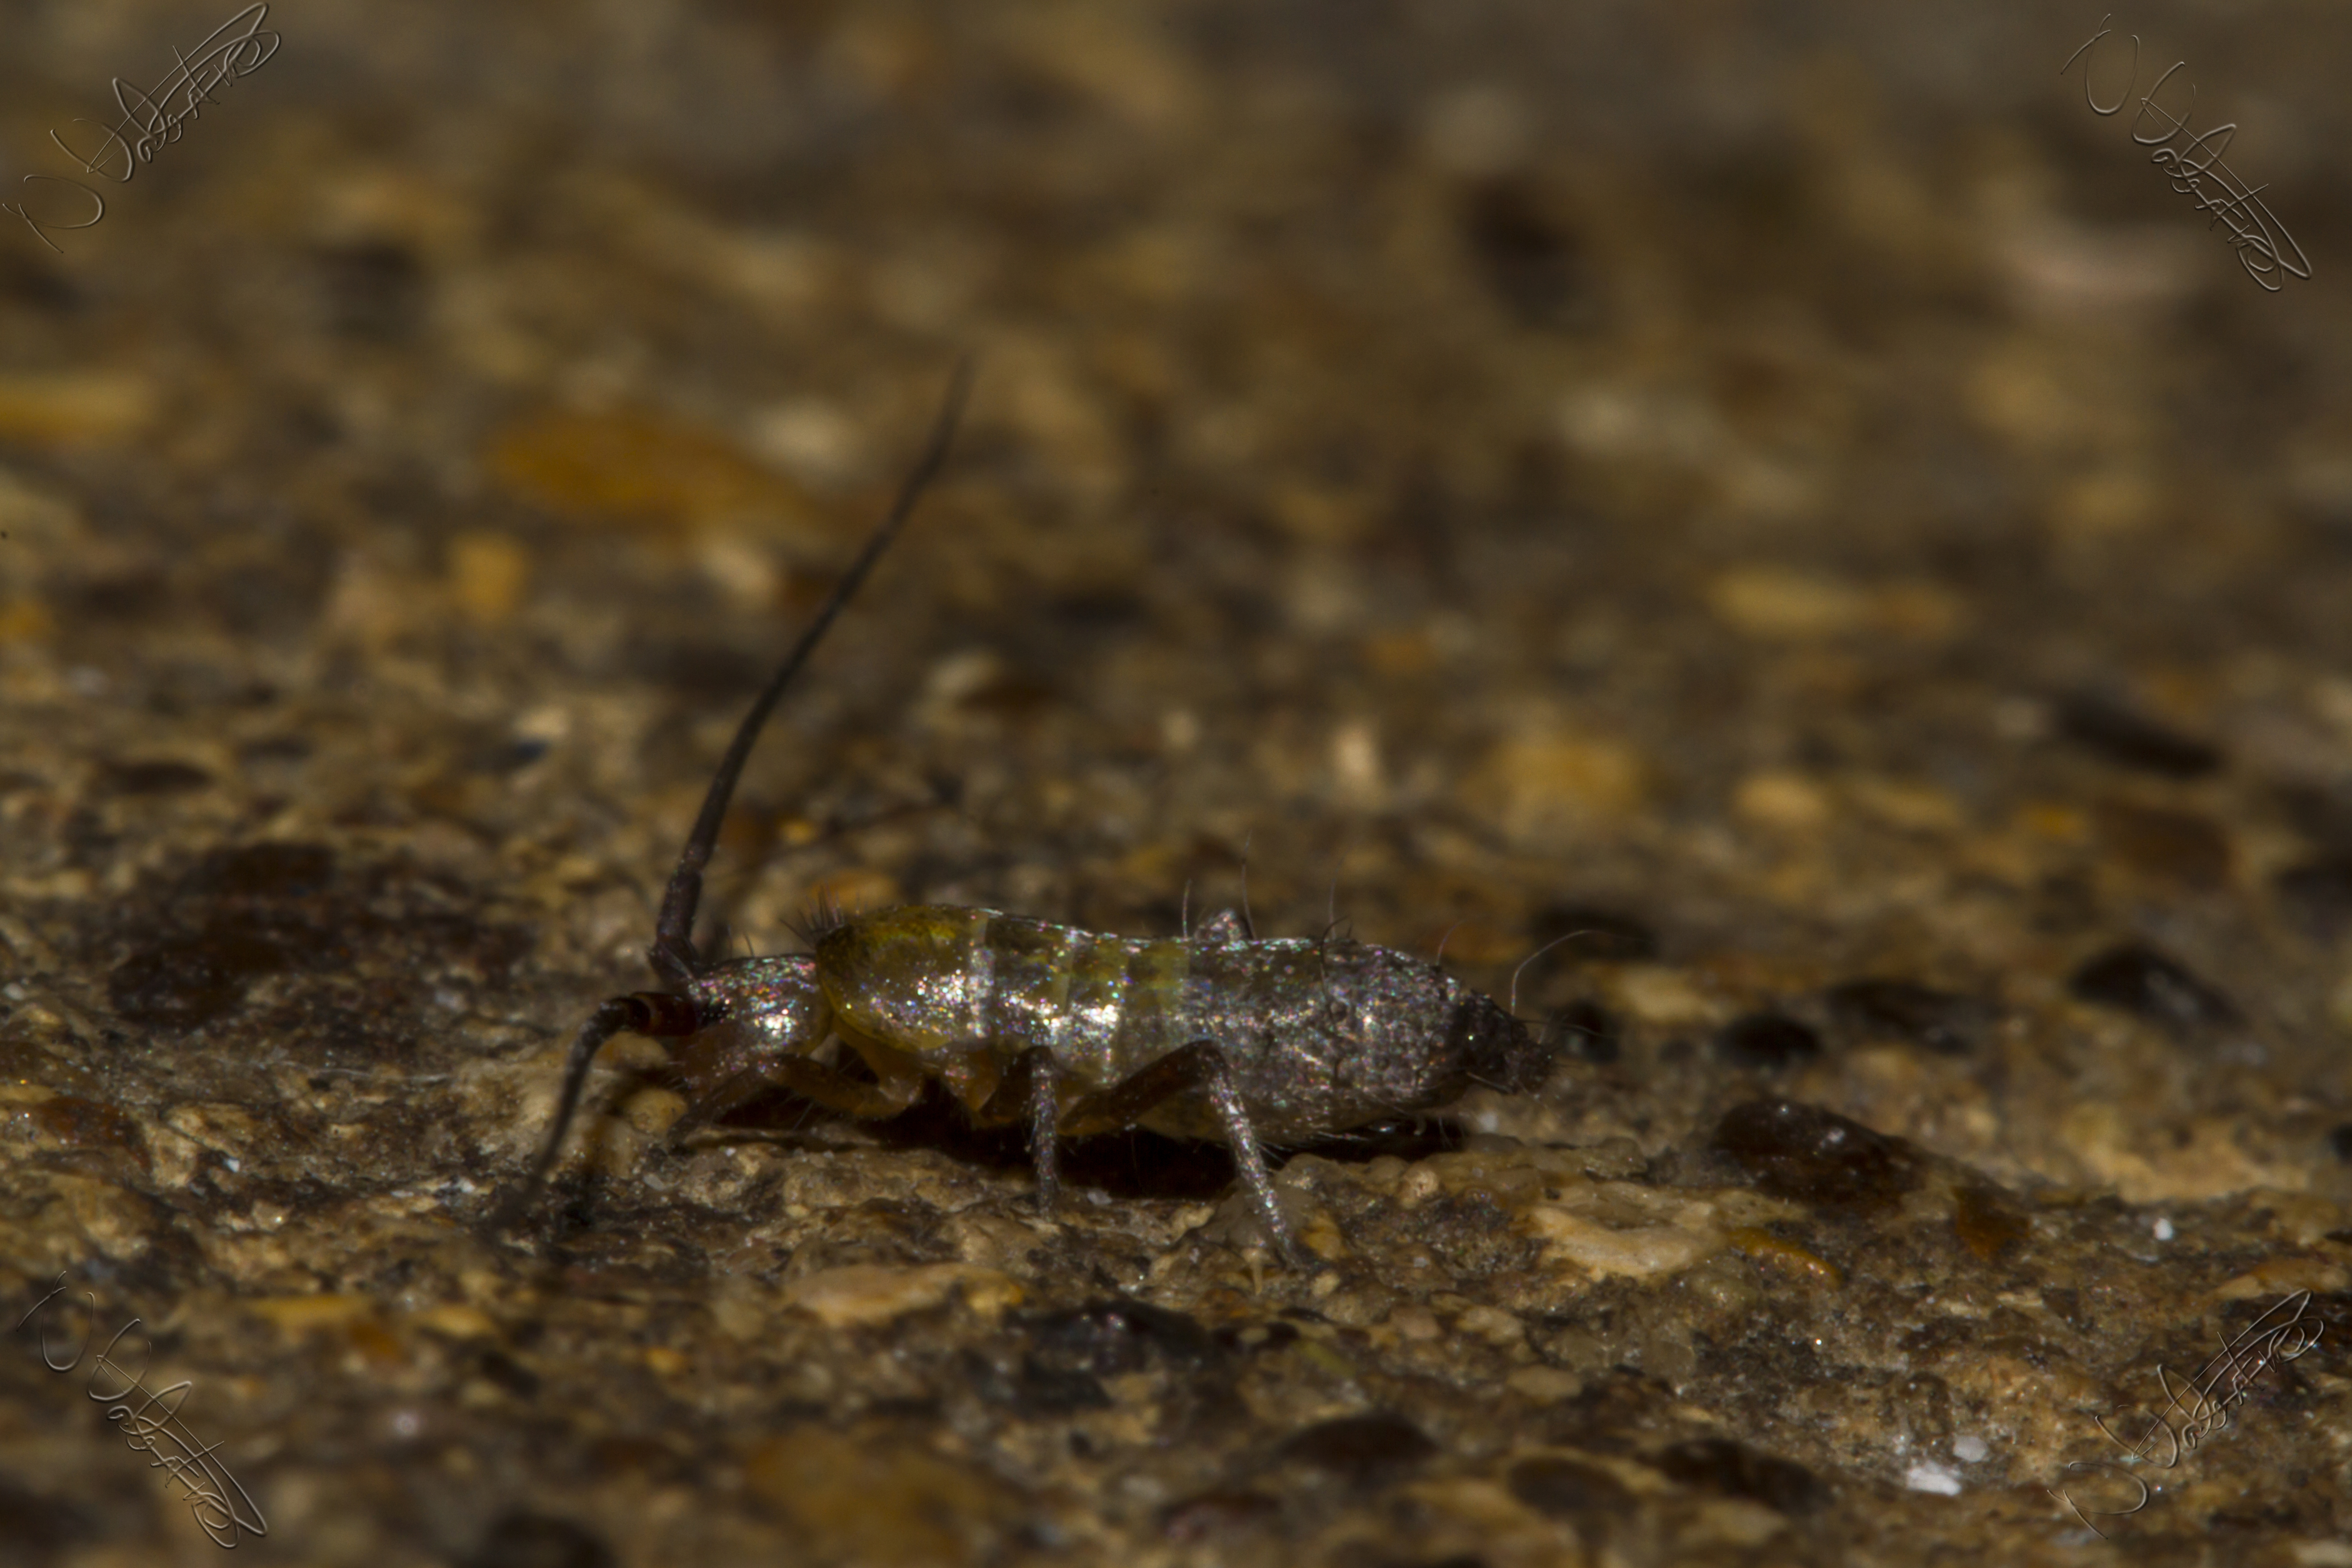
nature, photography, wildlife, insect, macro, canon, soil, garden, fauna, invertebrate, close up, outdoors, uk, 7d, nikkvalentine, peterborough, macro photography, arthropod, springtail